Yeoman

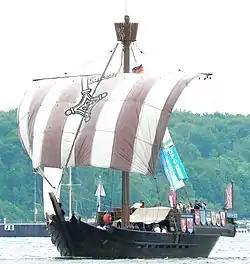
The reconstruction ship "Ubena von Bremen". Note that the aftcastle is part of the ship's hull.

As the King was impressing all the big ships and their crews for the war effort, the mayors and merchants of the port towns were retrofitting old ships and building new ones for harbor defense, and patrols to protect coastal ships and fishing boats from enemy ships and pirates.